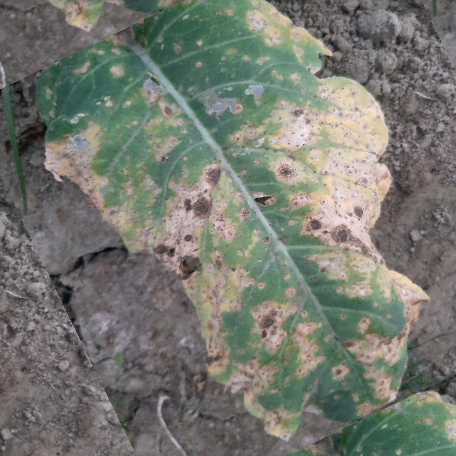
Label: Downy Mildew